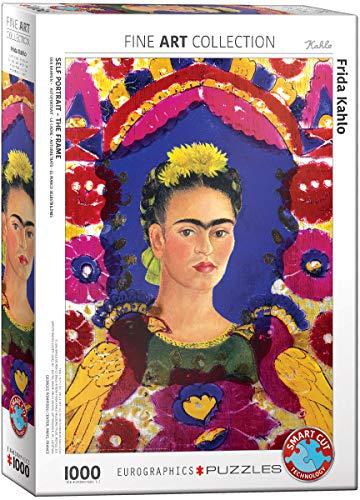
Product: EuroGraphics 5425 Frida Portrait Puzzle (1000 Piece)
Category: Toys & Games | Puzzles | Jigsaw Puzzles
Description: Made in the USA with highest quality blue board.
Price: $17.69
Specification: ProductDimensions:26.6x19.2x0.2inches|ItemWeight:13.6ounces|ShippingWeight:1.66pounds(Viewshippingratesandpolicies)|ASIN:B07GZ98L5M|Itemmodelnumber:6000-5425|Manufacturerrecommendedage:5months-8years